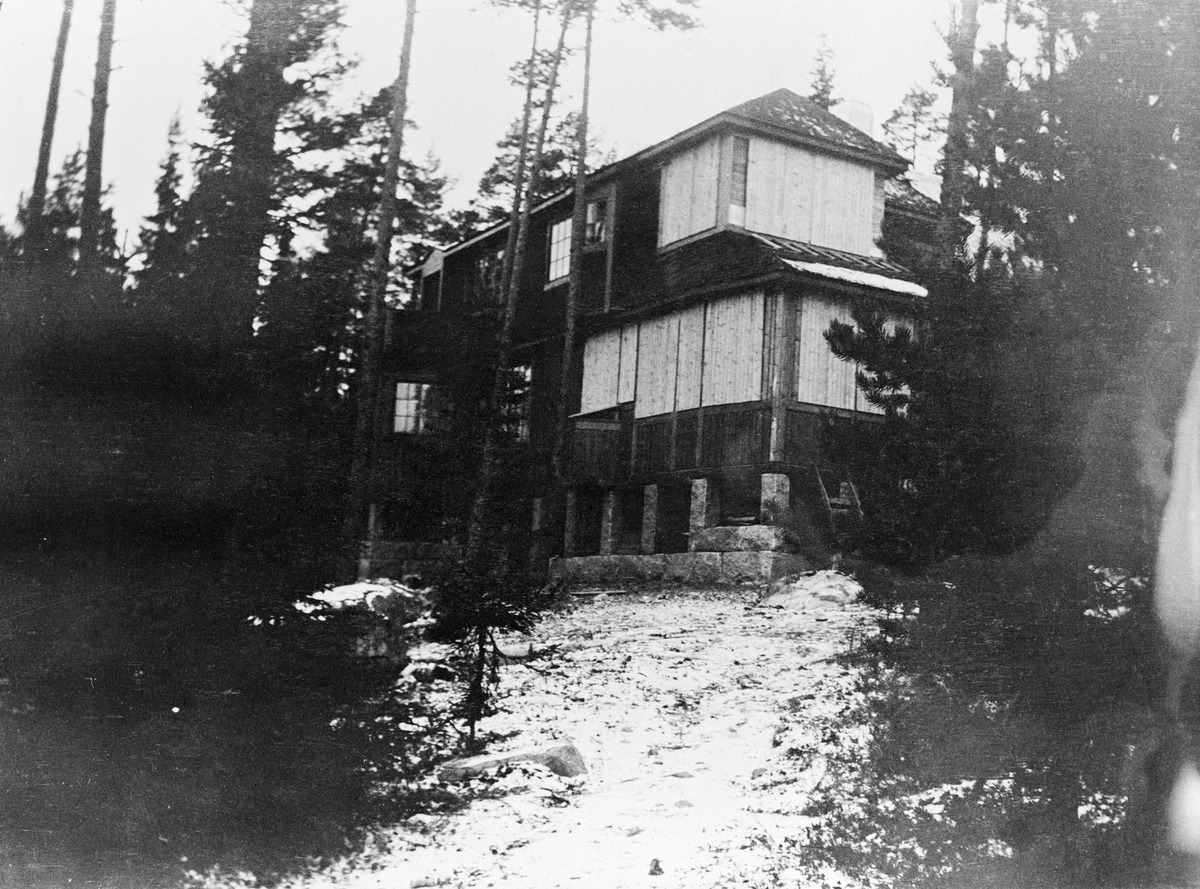
Vuosaari
sisällön kuvaus: Vuosaari. Oscar Scheteligin huvila Bergbacka. Ramsinniementie. mustavalkoinen
Ajankohta: kuvausaika 1913
Paikka: Suomi, Uusimaa, Helsinki, Meri-Rastila Helsinki, Ramsinniementie
Aiheet: huvilat, puurakennukset